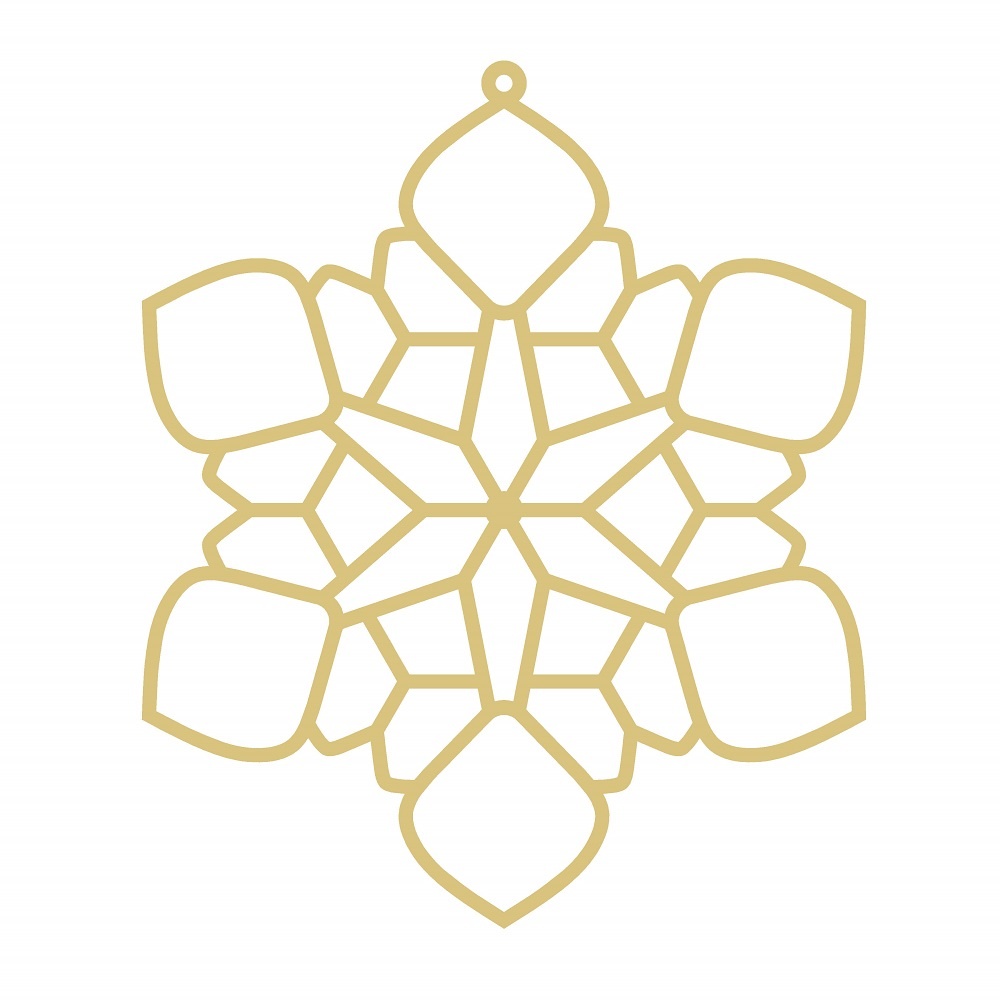
Laser Cut Snowflake Unfinished Wood Cutout Style 7 Art 1
Our Medium Density Fiberboard (1/4” MDF) cutouts are great for crafts and decorating. We have a wide variety of assorted styles available, from our wooden letters and numbers to shapes, animals, and more! You can personalize your cutouts by using paint, markers, crayons, glue, glitter, paper, tape, or vinyl to decorate these versatile mixed media surfaces. These cutouts make an amazing backer for mosaics as well. It is a fantastic way to show off your creativity! These cutouts are great for sign-making, home décor, paint parties, special occasions, door hangers, and other DIY crafts. They are ideal for everyday projects as well as personalized gifts for friends and family. ✔ SMOOTH SURFACES - Our Unfinished Wood Cutouts have smooth surfaces that do not need further sanding. They are made from Unfinished MDF wood and are 1/4" thick. ✔ VARIETY OF SIZES - This cutout comes in 6", 12", 18", and 24". Custom design and sizes are available as well. Contact us for details. ✔ USA MADE - Every piece is Made in the USA here at Diverse Woodworking. Each cutout is produced from 1/4” thick MDF and cut in-house by our precision CNC machines. ✔ DECORATE - Use paint, markers, crayons, glue, glitter, mosaic, acrylic liquid paint, paper, tape, and vinyl to decorate these versatile mixed media surfaces. ✔ KID-FRIENDLY - There are a variety of projects that kids, as well as adults, can make from our cutouts. They are great for crafts for children of all ages. They make great door hangers, home décor, or decorations for any special occasion.
Brand: Diverse Woodworking
Category: Arts & Entertainment > Hobbies & Creative Arts > Arts & Crafts > Art & Crafting Materials > Craft Shapes & Bases > Craft Wood & Shapes > Craft Wood Cutouts